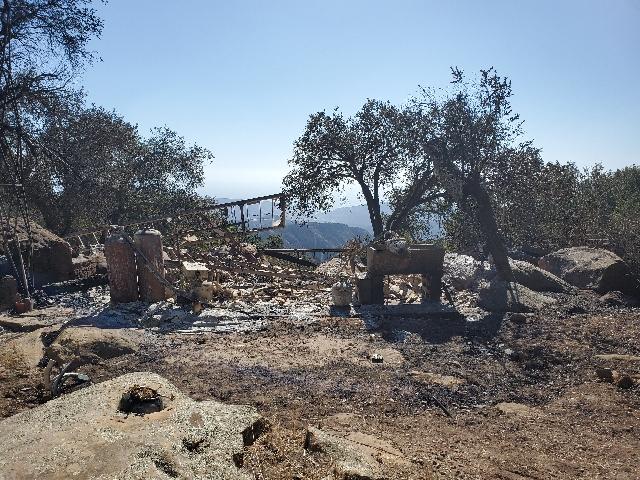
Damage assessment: destroyed